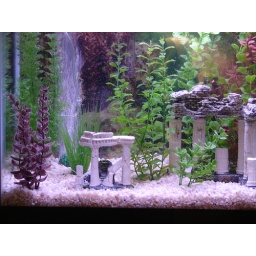
Inside my new aquarium I set up Tuesday night. No fish in there yet until the water dechlorinates.